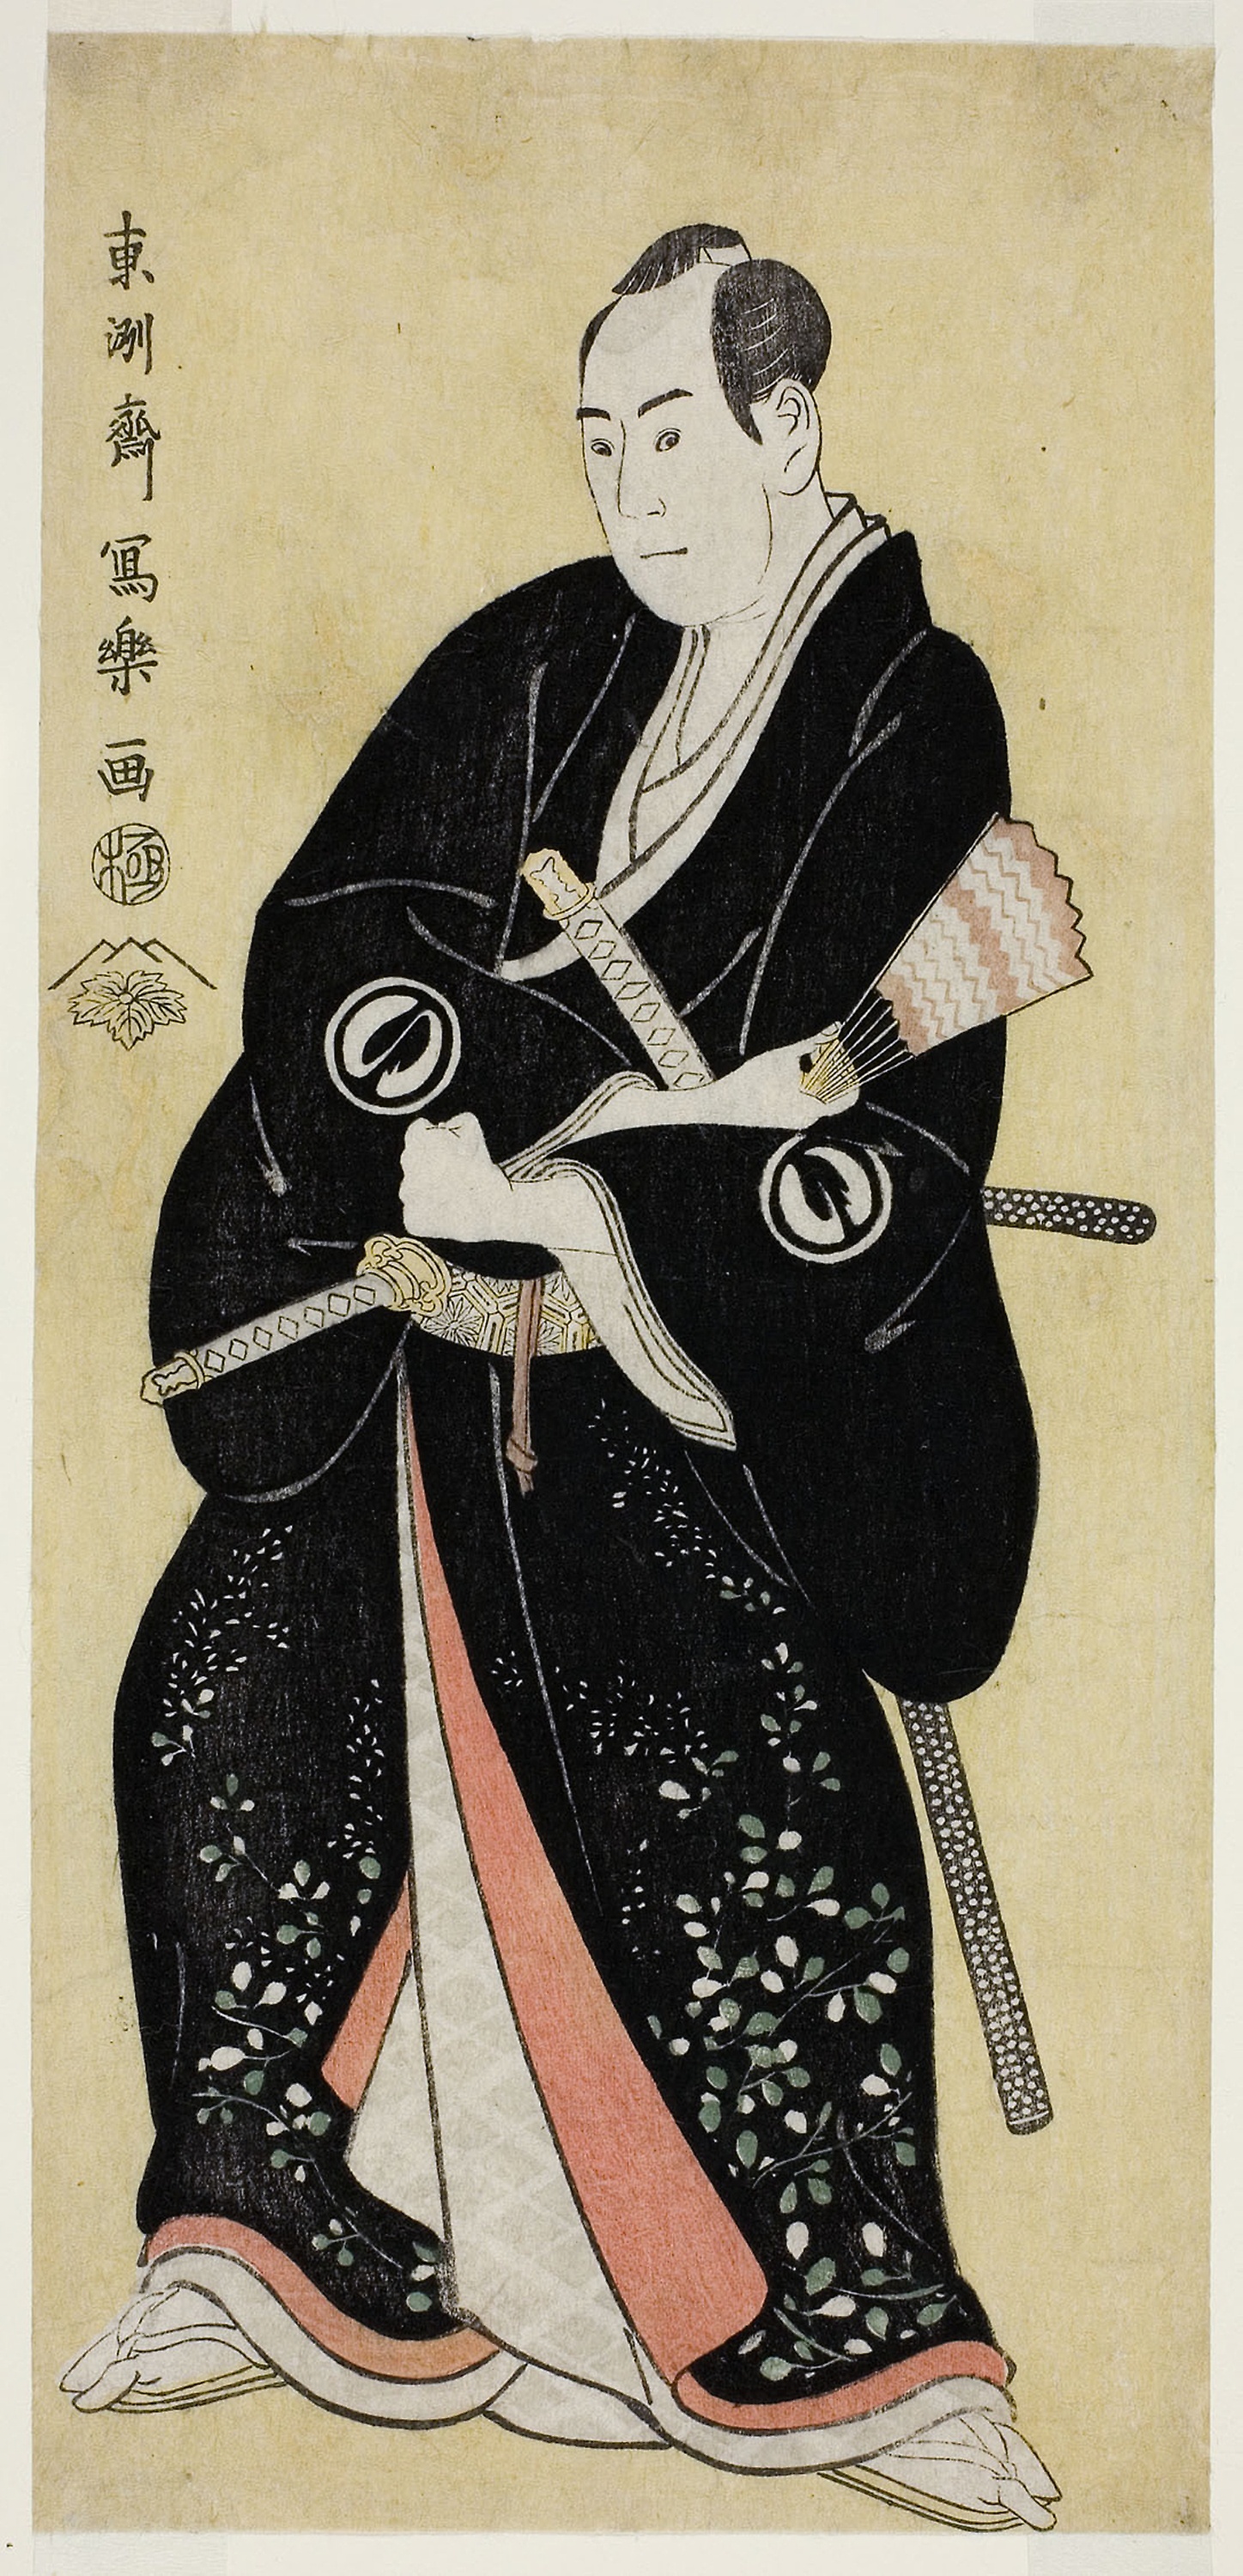
woman, art, illustration, costume design, vintage clothing